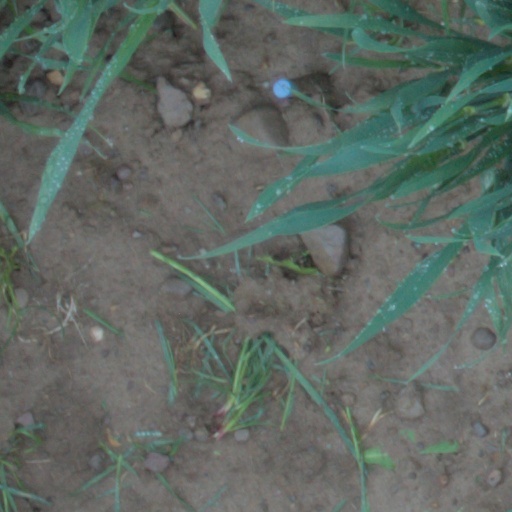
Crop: wheat